Hovertrain

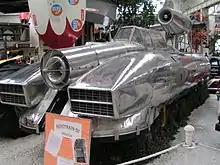
Aérotrain prototype #02

Jean Bertin was an early advocate of the hovercraft, and had built a series of multi-skirt transport vehicles for the French army known as the "Terraplane" in the early 1960s. In 1963, he showed a model of a vehicle similar to the early Hovercraft Development concepts to SNCF. Like BR, SNCF was actively exploring high-speed train service. The public demonstration of the Hovercraft Development system appears to have sparked their interest, and they started funding Bertin's efforts to develop what he called the "Aérotrain".